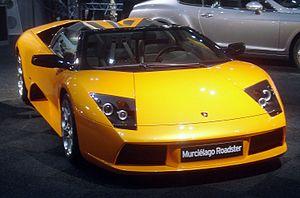
Sur un véhicule automobile, une transmission intégrale désigne un type de transmission par laquelle toutes les roues sont motrices. Ce couplage peut être permanent, automatique ou sur commande et s'effectue généralement via une boîte de transfert couplée à un arbre supplémentaire.